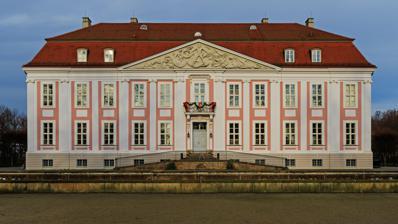
Building: Friedrichsfelde Palace
Country: Germany
Year built: 1695
Palace in Berlin, Germany Friedrichsfelde Palace Schloss Friedrichsfelde Friedrichsfelde Palace, 2015 General information Type Palace Architectural style Neoclassical Town or city Berlin Country Germany Coordinates 52°30′17″N 13°31′25″E / 52.5047°N 13.5236°E / 52.5047; 13.5236 Construction started around 1695 Renovated 1719, 1800 Design and construction Architect(s) Martin Heinrich Böhme The Friedrichsfelde Palace ( German : Schloss Friedrichsfelde ) is a Neoclassical -style building in the centre of the Tierpark Berlin in Berlin-Friedrichsfelde . It was property of various noble Prussians and occasionally owned by Prussian Kings . The last owners were the Treskow family , whose landmarked family burial ground is located in the surrounding park. Currently, the palace offers exhibitions about its history and is a place for classical concerts and cultural events. History of the palace Formerly constructed around 1695 by architect Johann Arnold Nering as Rosenfelde Palace , the building received its current name in 1699 since Frederick I of Prussia came into possession of the palace. In 1719, architect Martin Heinrich Böhme expanded the dimensions of the building on behalf of its new owner, Margrave Albert Frederick of Brandenburg-Schwedt , a half-brother of the late king. Thus, Friedrichsfelde Palace was equipped with new baroque stairs and the size of the facade was extended. In 1762, the building became property of Prince Augustus Ferdinand of Prussia , the youngest brother of Frederick the Great . He intended to have the palace completely altered and enlarged. However, he discarded his plans for Friedrichsfelde Palace and instead used them for the construction of Bellevue Palace in the Tiergarten of Berlin. After moving there in 1786, he sold Friedrichsfelde Palace to the exiled Duke of Courland, Peter von Biron , who had the ballroom on the upper floor redesigned in neo-classical style. Sold several times in the course of the following decades, Friedrichsfelde Palace received its neoclassical appearance in 1800. In summer 1816, Carl von Treskow acquired the building and hired the Prussian landscape architect Peter Joseph Lenné to transform the park of the palace into an English landscape garden , which is still home to the family's burial ground. The palace remained in possession of the Treskow family until May 1945 , when the Red Army conquered the palace. The building itself overcame World War II with little damage. The restorations of Friedrichsfelde Palace started in 1967. Since 1981, the building is used for musical concerts and as a museum. Garden of the palace Ballroom The Gartensaal , interior of the building The music room with murals from the 18th century Frieze above the main entrance Treskow family burial ground Bibliography Stiftung Stadtmuseum Berlin. "Vom Lustschloss zum Museumsschloss. Schloss Friedrichsfelde und seine wechselvolle Geschichte". Berlin, 2002. Klaus-Dieter Stefan. "Friedrichsfelde – Der Ort. Das Schloss. Die Geschichte." Hendrik Bäßler Verlag, 2014. ISBN 978-3-930388-91-2 . References